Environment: real
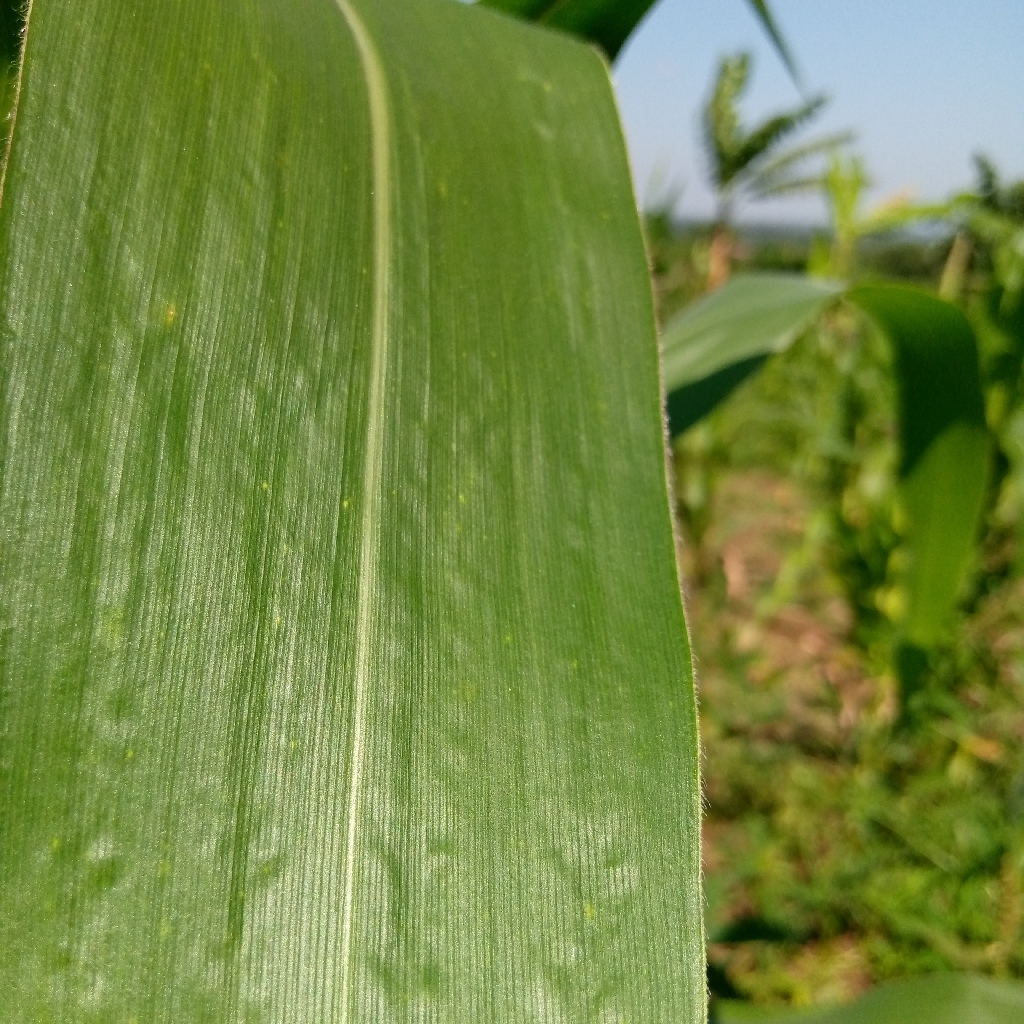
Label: healthy